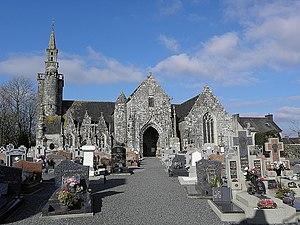
Flanc méridional de l'église N.D. de Plourac'h (22)
Cet article recense les monuments historiques français classés en 1912.
Plourac'h [pluʁax] est une commune du département des Côtes-d'Armor, dans la région Bretagne, en France.
Cet article recense une partie des monuments historiques des Côtes-d'Armor, en France.